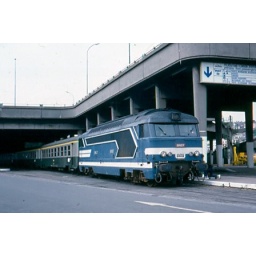
Loco was built in 1974. Train is the 16.40 boat train to Paris